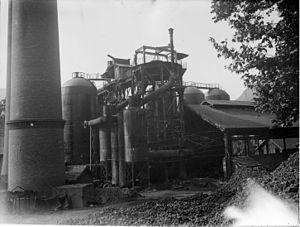
Le Ruisseau de Vicdessos est une rivière du sud-ouest de la France, dans le département de l'Ariège dans la région Occitanie, et un affluent gauche de l'Ariège, à Tarascon-sur-Ariège, donc un sous-affluent du fleuve la Garonne.